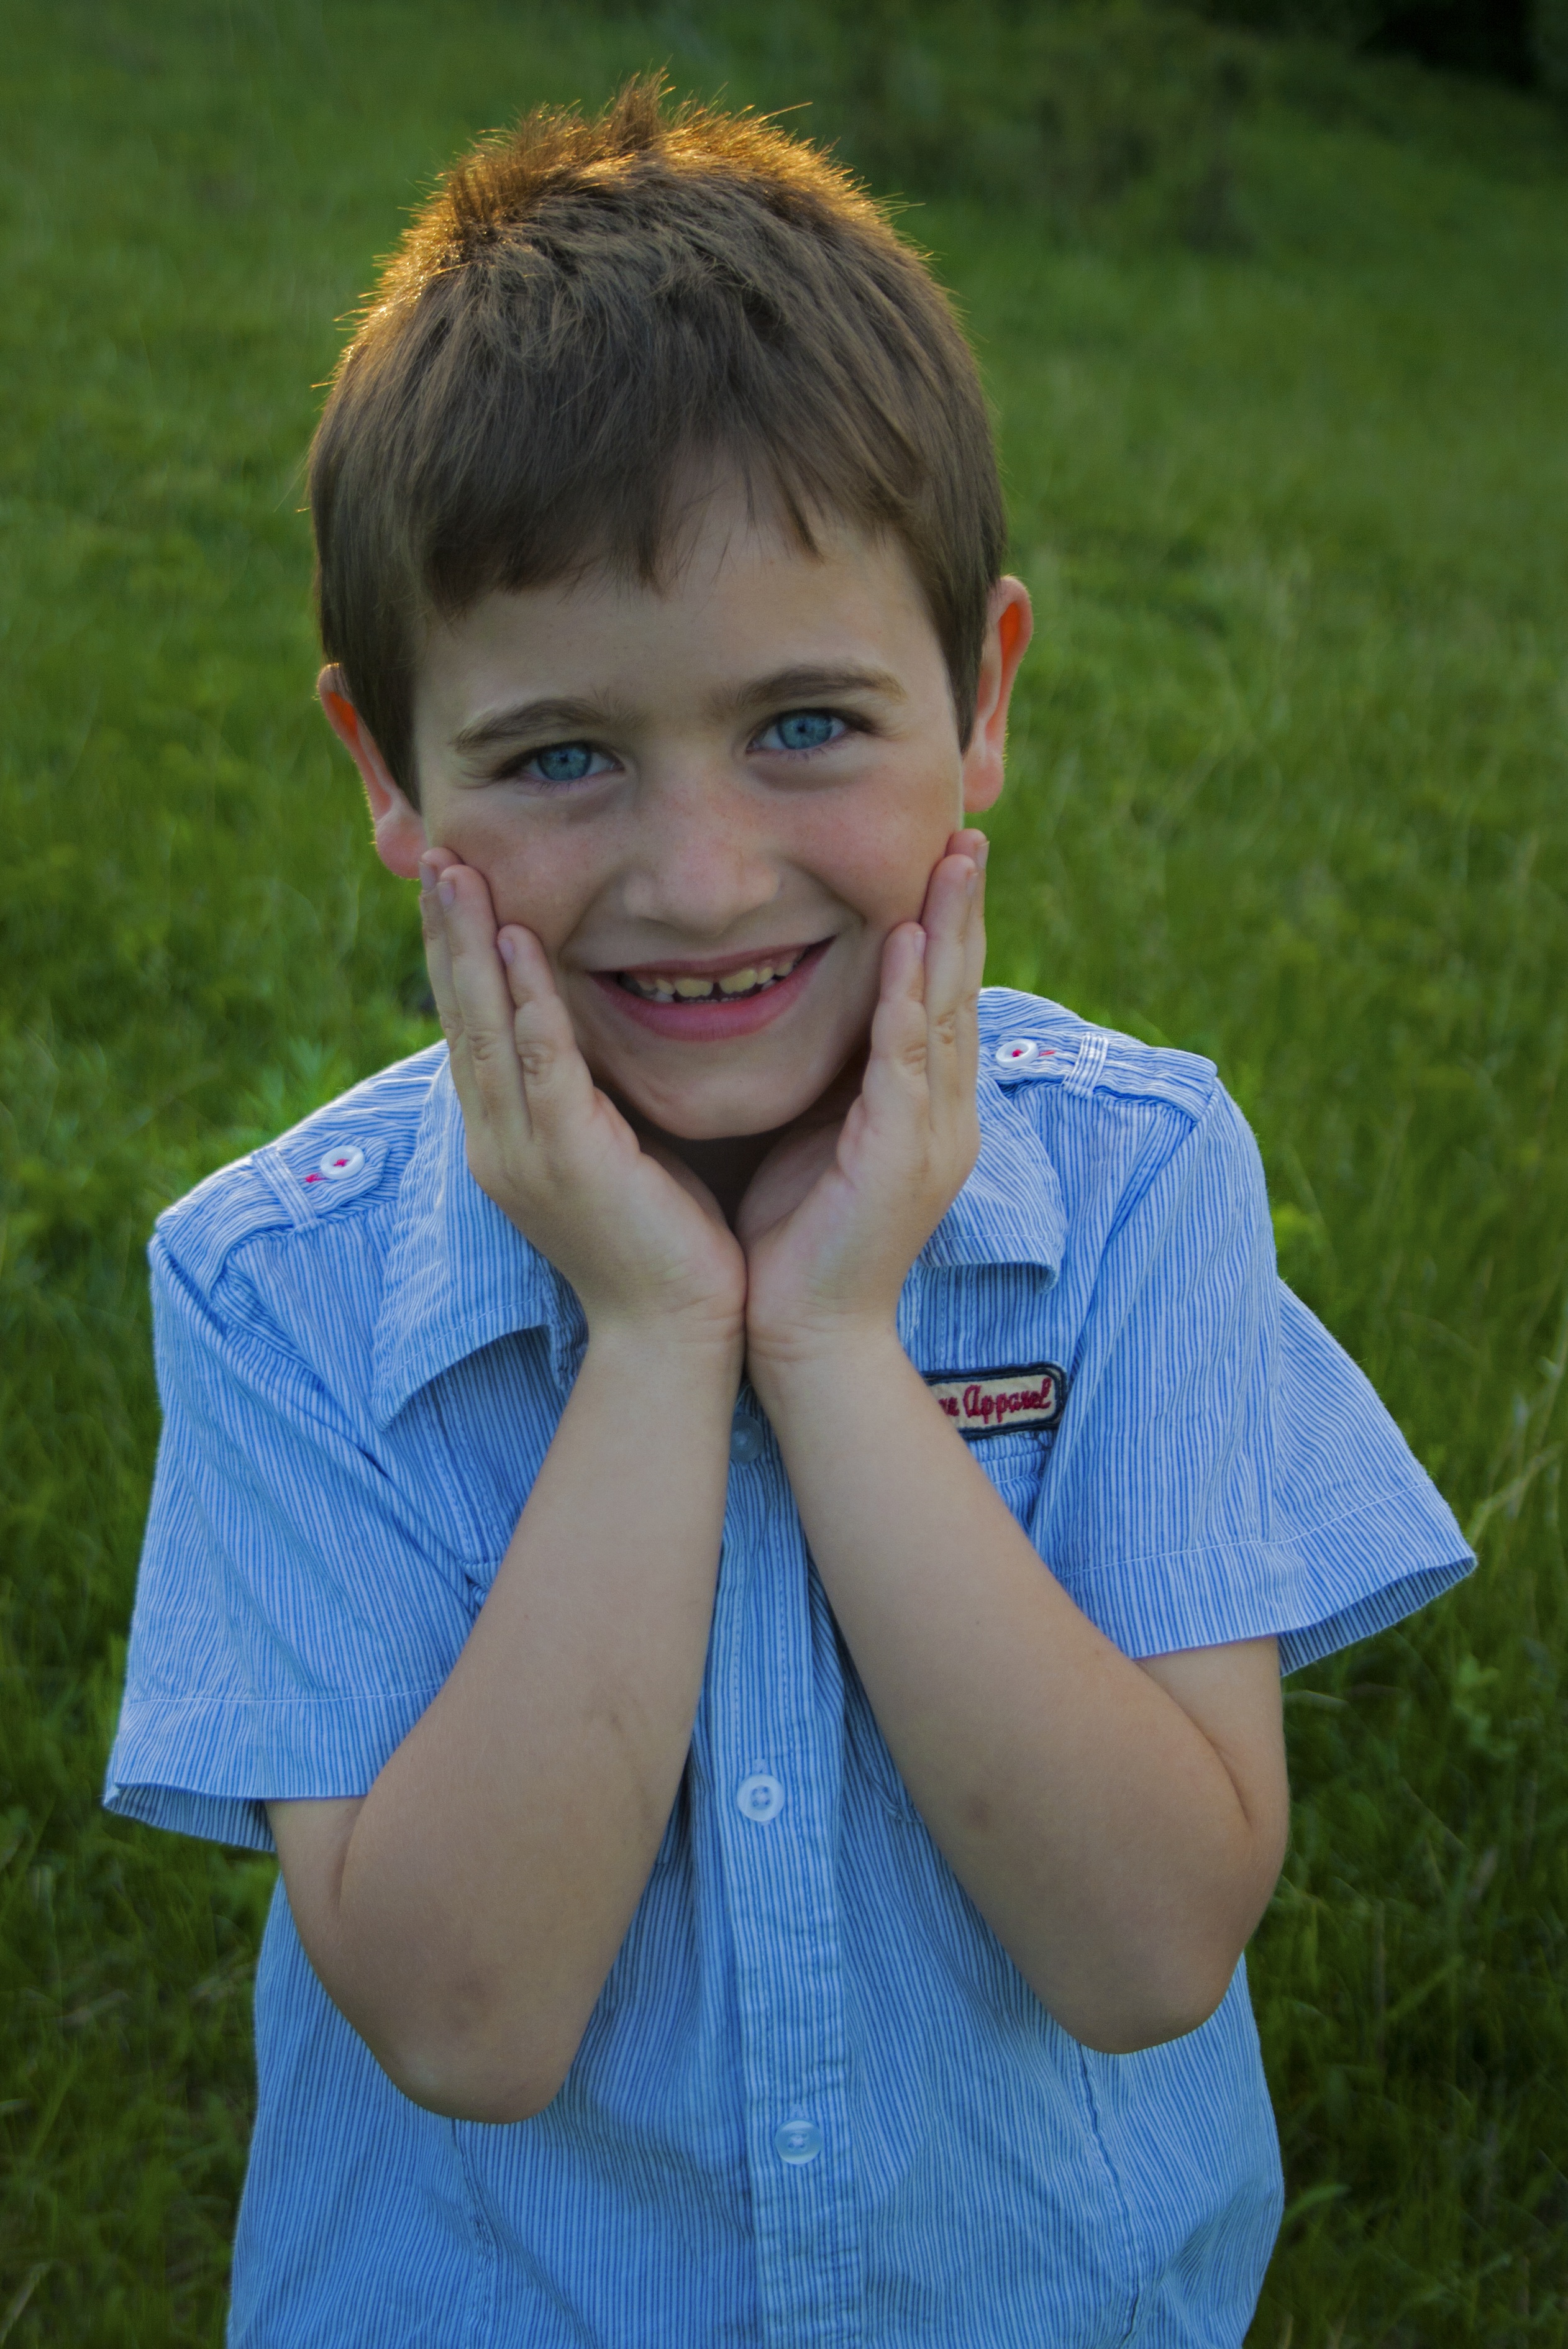
hand, person, people, girl, play, boy, male, portrait, child, blue, facial expression, hairstyle, smile, face, toddler, eye, innocence, skin, beauty, emotion, portrait photography